Etiquette in Asia

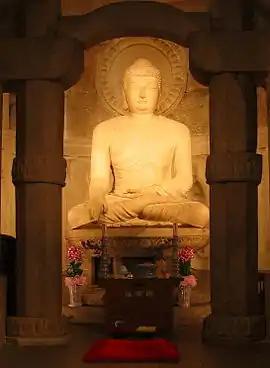
Like many Asian people, Koreans observe points of etiquette related to local forms of Buddhism. Shown here is the Buddha statue at Seokguram Grotto, a National Treasure of South Korea.

Eating is a dominant aspect of Chinese culture and eating out is one of the most common ways to honour guests, socialize, and deepen friendships. Generally, Chinese etiquette is very similar to that in other East Asian countries such as Korea and Japan, with some exceptions. In most traditional Chinese dining, dishes are shared communally. Although both square and rectangular tables are used for small groups of people, round tables are preferred for large groups. There is a specific seating order to every formal dinner, based on seniority and organizational hierarchy. The seat of honour, reserved for the host or oldest person, is usually the one in the center facing east or facing the entrance. Chopsticks are used instead of forks and knives. In most Chinese restaurants, there is no tip required unless it is explicitly posted. Tea is almost always provided, either in advance of the diners being seated or immediately afterward. A verbal "thank you" (谢谢; "xiexie") should be offered to the server pouring the tea.